Cape du Couedic

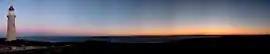
Cape du Couedic at sunset

Cape du Couedic is a headland in the Australian state of South Australia located on the southwest tip of Kangaroo Island in the locality of Flinders Chase. It was named after a French naval officer, , by the Baudin expedition to Australia during January 1803. It is the site for the Cape du Couedic Lighthouse. It is currently located within the Flinders Chase National Park.